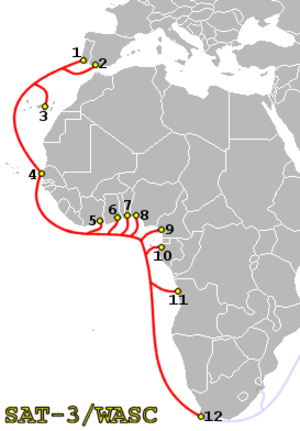
South Africa Transit 3/West Africa Submarine Cable est un câble sous-marin de télécommunications en fibres optiques qui relie l'Europe à l'Afrique du Sud avec des dérivations dans de nombreux pays d'Afrique de l'ouest contrairement à son prédécesseur SAT-2. Son déploiement est intimement lié à celui du câble SAFE. L'ensemble SAT 3/WASC & SAFE fait partie d'un seul consortium constitué de 37 opérateurs. Ceci permet, outre la desserte de l'Afrique de l'ouest, d'assurer une sécurisation du trafic Europe/Asie par le sud de l'Afrique. Le consortium est actuellement dirigé par Telkom SA qui assure également la fonction d'administrateur du réseau.